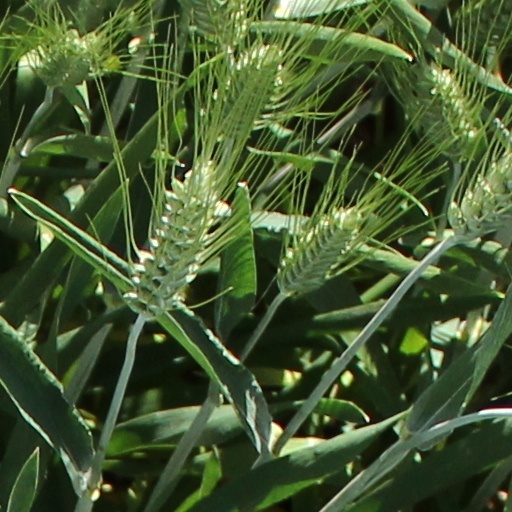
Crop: wheat